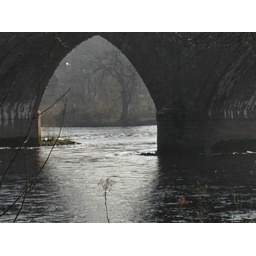
River Tay running under bridge on a lovely cold but sunny winter day